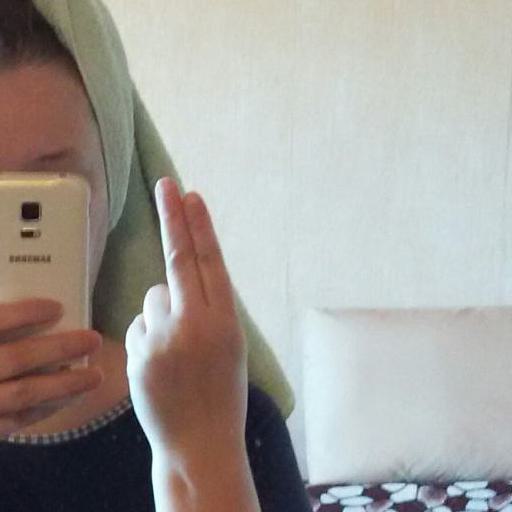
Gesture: two_up_inverted